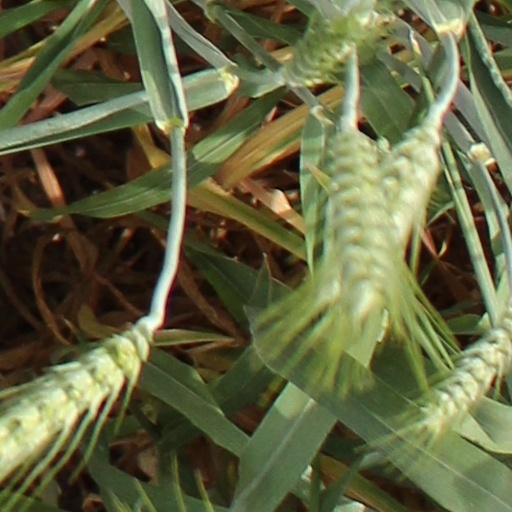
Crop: wheat